Ciolo (Apulia)

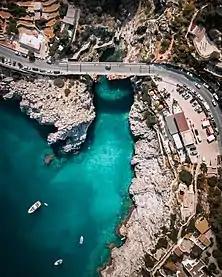

{